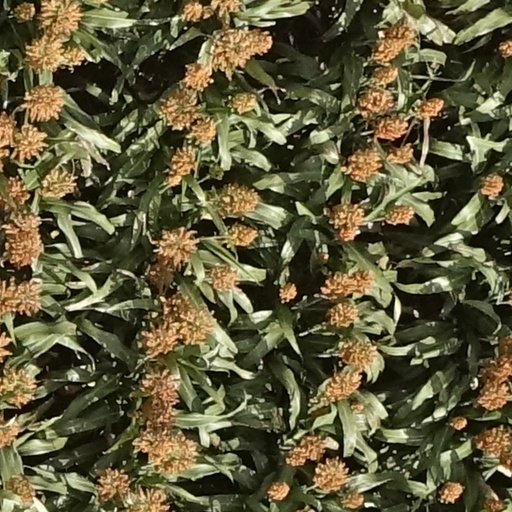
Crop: sorghum